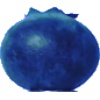
Label: huckleberry